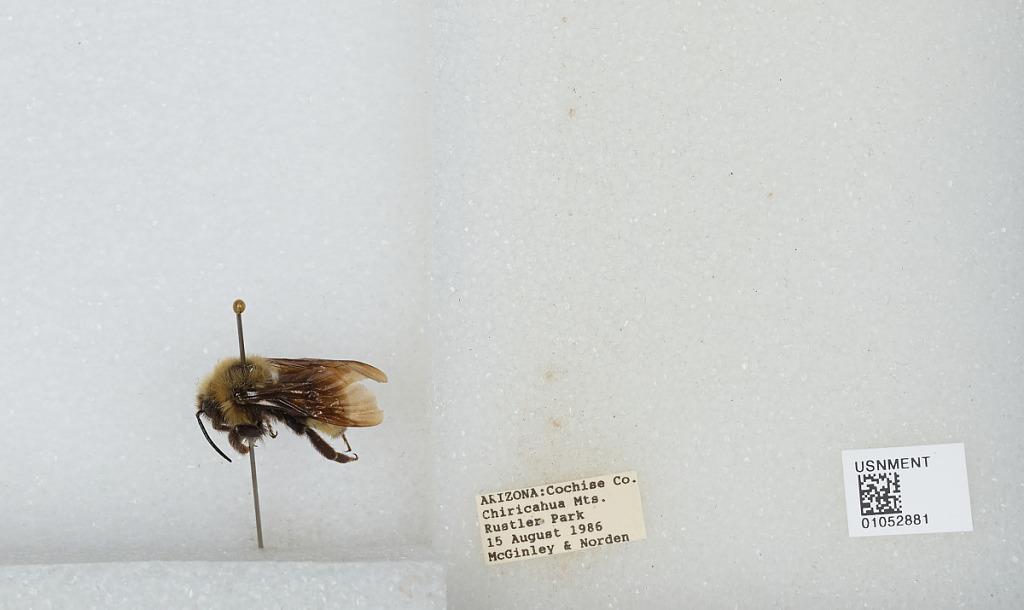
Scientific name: Bombus sp.
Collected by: McGinley & Norden
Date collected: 1986-8-15
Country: United States
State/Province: Arizona
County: Cochise
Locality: Chiricahua Mountains, Rustler Park
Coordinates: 31.9036, -109.276